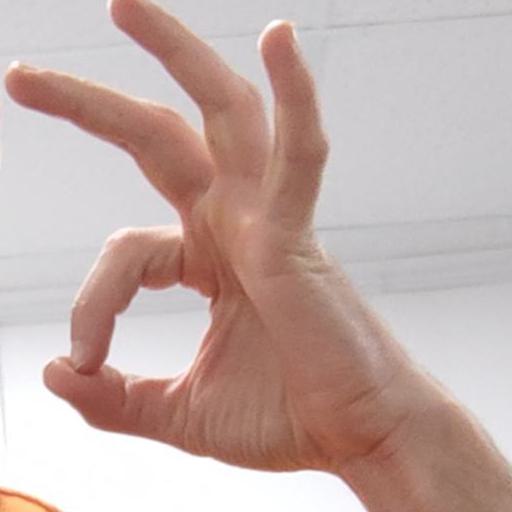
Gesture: ok